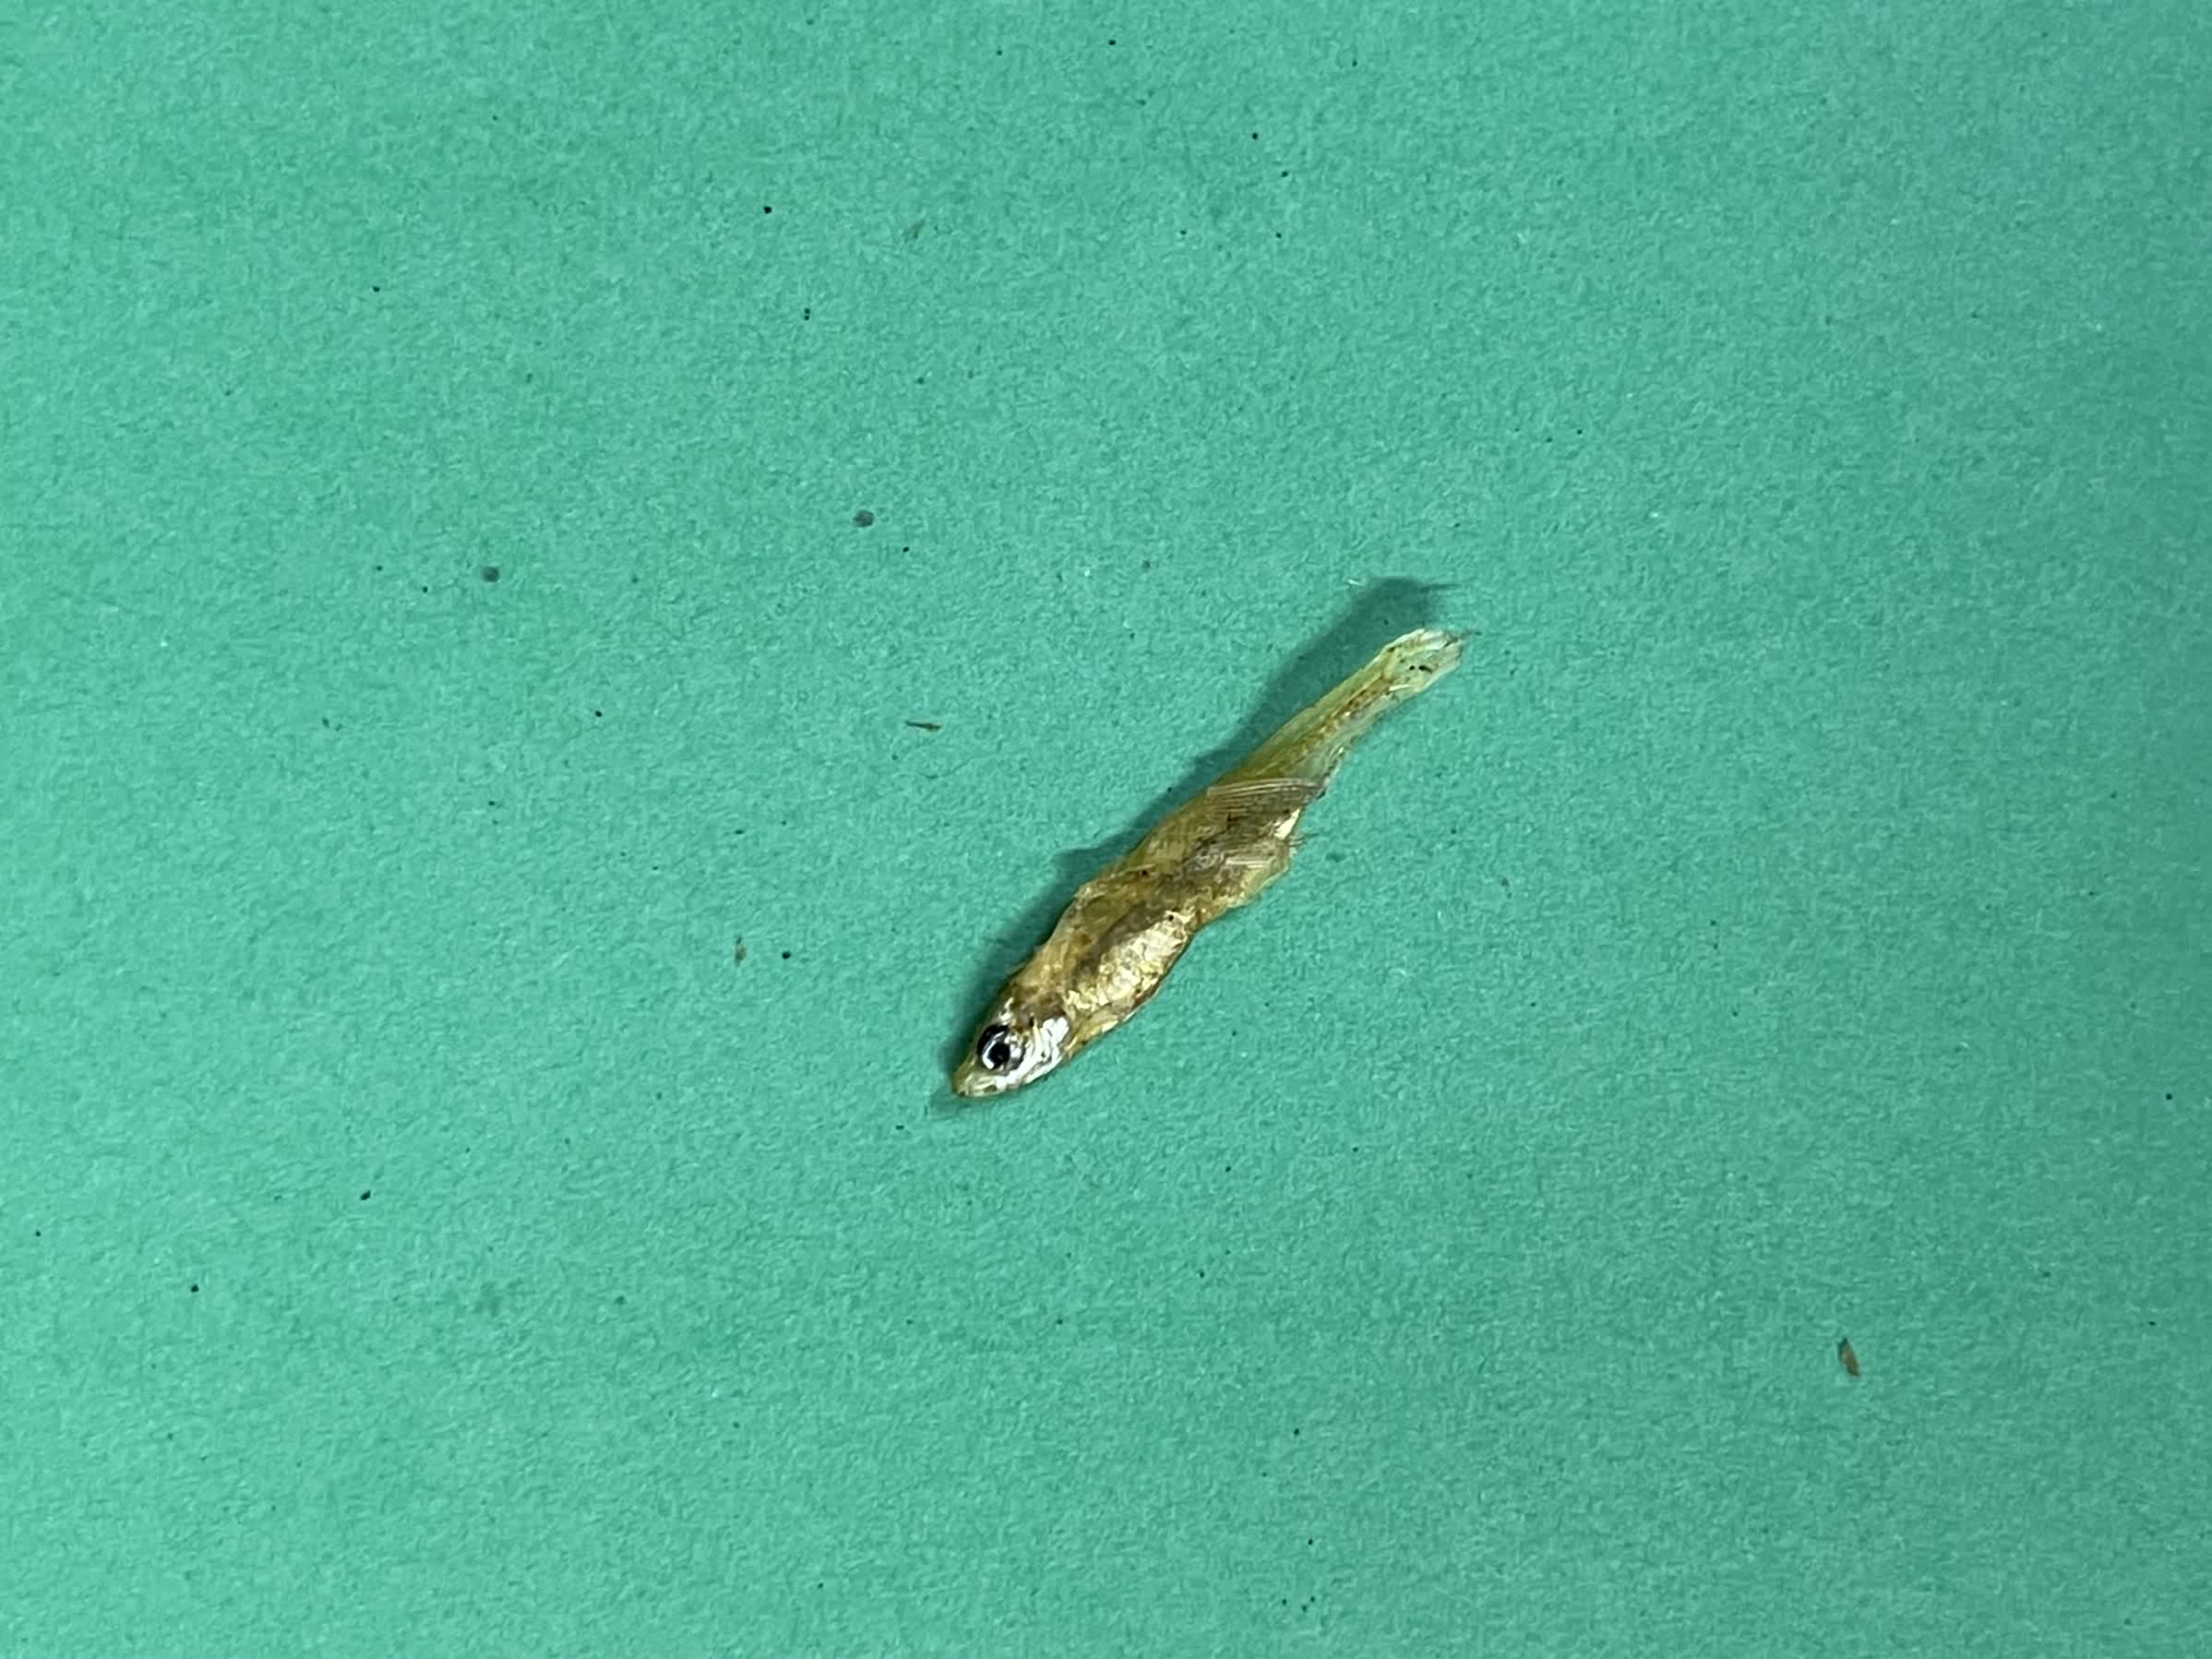
Species: kachki